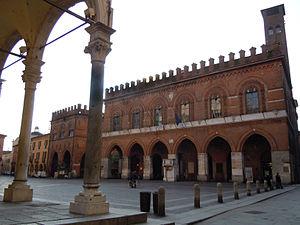
Crémone est une ville italienne d'environ 72 100 habitants, chef-lieu de la province de même nom en Lombardie, dans la région de la plaine du Pô, dans le nord de l'Italie.